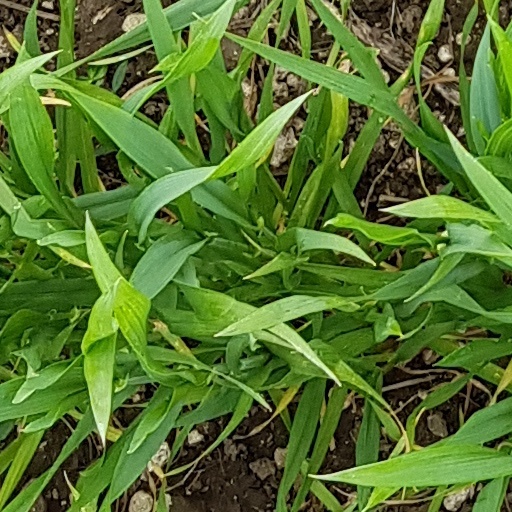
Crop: wheat